Basic Old-Age Pension

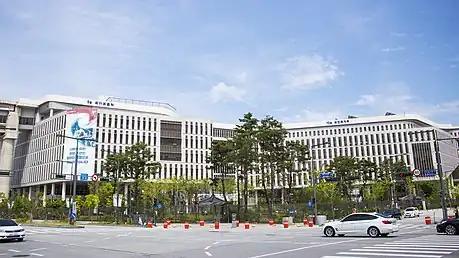
Ministry of Health and Welfare in Sejong-si

Act newly enacted on April 25, 2007 for the purpose of stabilizing the living and promoting welfare of the elderly. The effective date is 1 January 2008. The National Assembly's Health and Welfare Committee held a plenary session on the 7th and voted on the Basic Old Age Pension Act, which calls for paying pensions to senior citizens aged 65 or older from July 2008. Uri Party lawmakers, Democratic Party lawmakers Kim Hyo-seok and Democratic Labor Party lawmakers Hyun Ae-ja participated in the vote, with 11 out of 12 lawmakers in favor and one abstaining. The Basic Old Age Pension Act, proposed by Rep. Kang Ki-jung and revised by Rep. Yang Seung-jo, will pay pensions to senior citizens aged 70 or older from January 2008 and expand the scope of pensions to senior citizens aged 65 or older from July 2008. As a result, pensions for senior citizens aged 65 or older will be paid from 83,000 won to 90,000 won per month, and senior citizens' allowances of 35,000 won to 60,000 won currently paid to senior citizens will be abolished. Meanwhile, Rep. Ko Kyung-wha and others pointed out that the bill could be less than 60 percent, adding to the bill's supplementary provisions that the beneficiaries of the basic old-age pension should be 60 percent of the nation at the time of the system's implementation.